De la Montagne Street

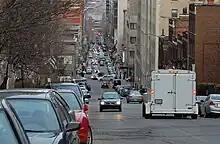
Rue de la Montagne looking southward.

Rue de la Montagne, also known as Mountain Street, is a north–south street located in downtown Montreal, Quebec, Canada. It starts at Wellington Street in the south and continues to above Doctor Penfield Avenue in the north, where it stops in a dead end just short of Pine Avenue. Notable businesses located along the street include Ogilvy's, an upscale department store.